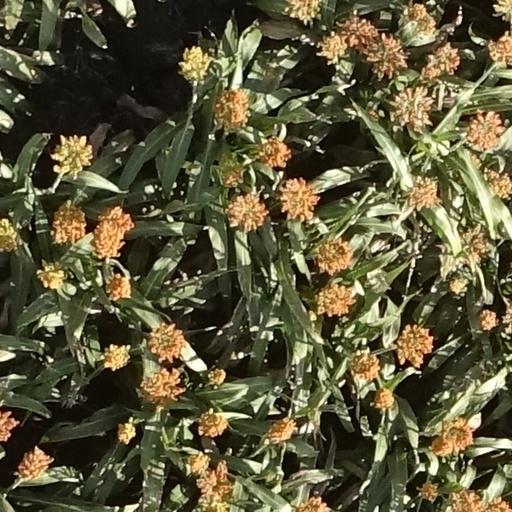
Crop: sorghum